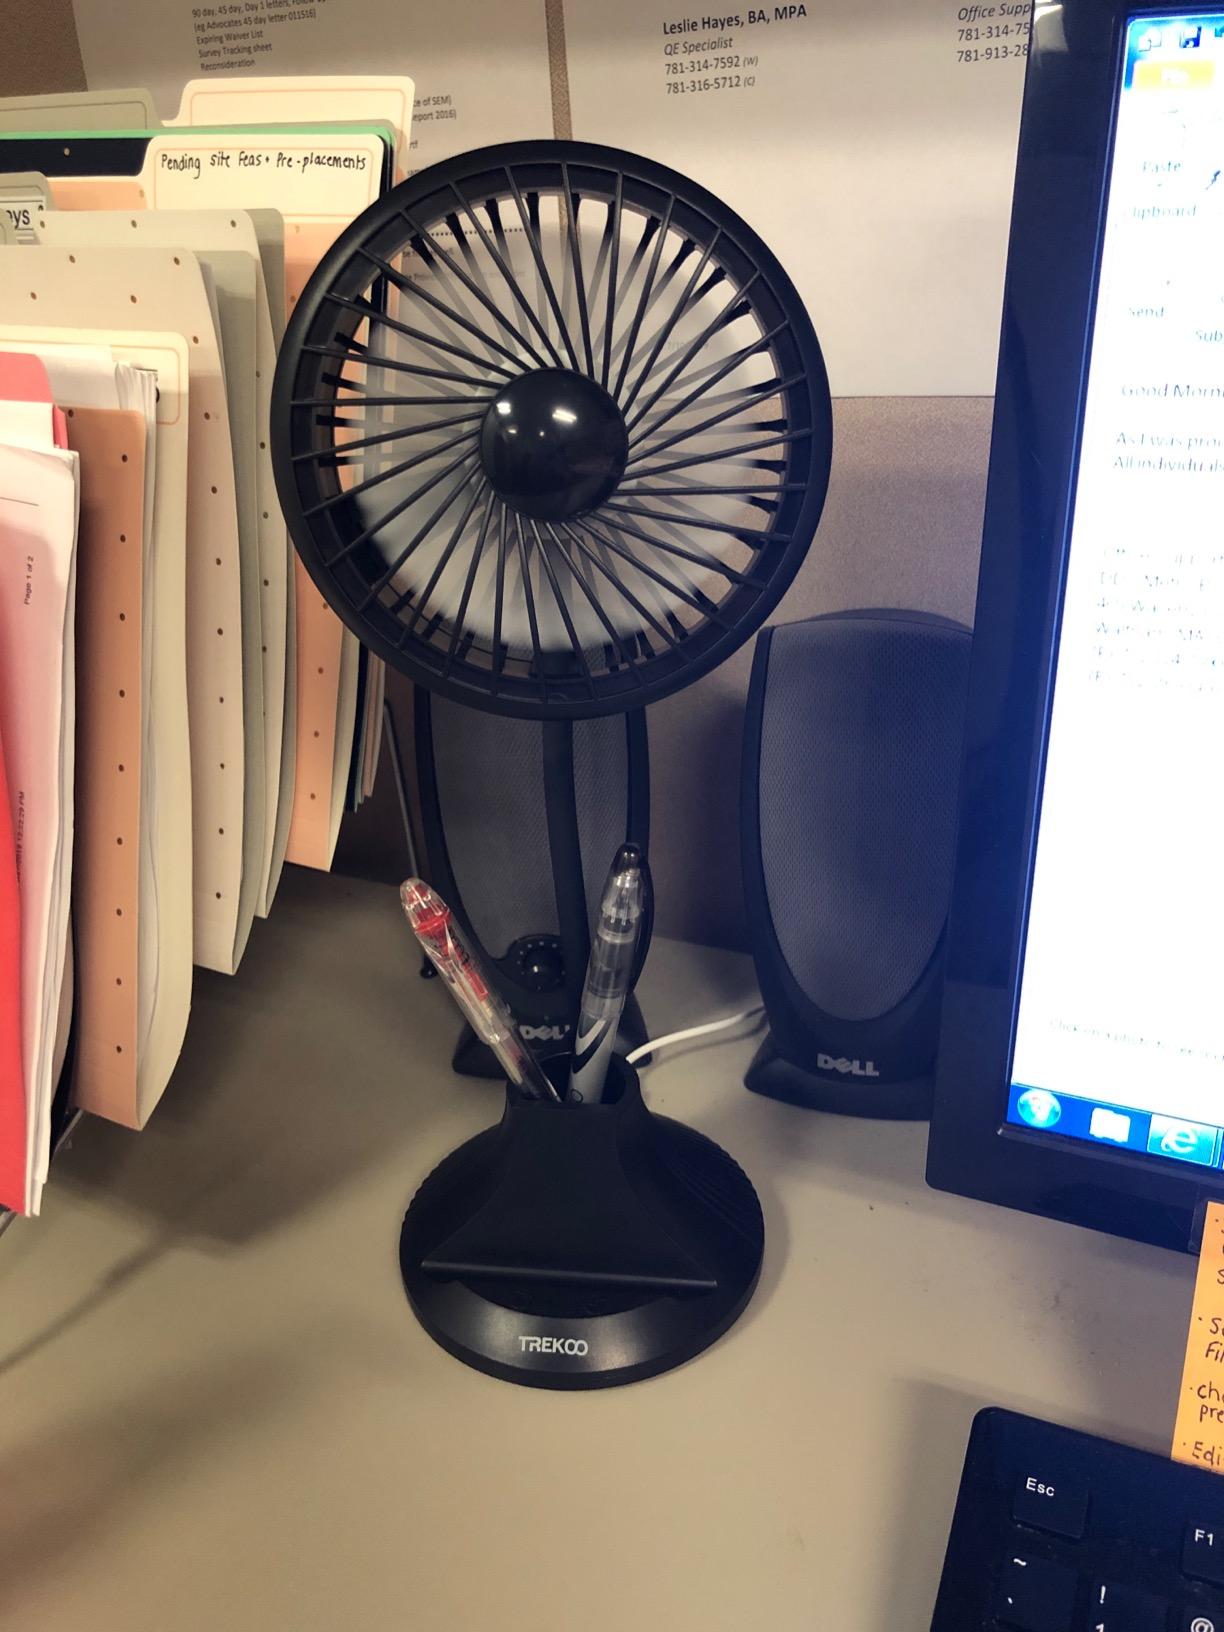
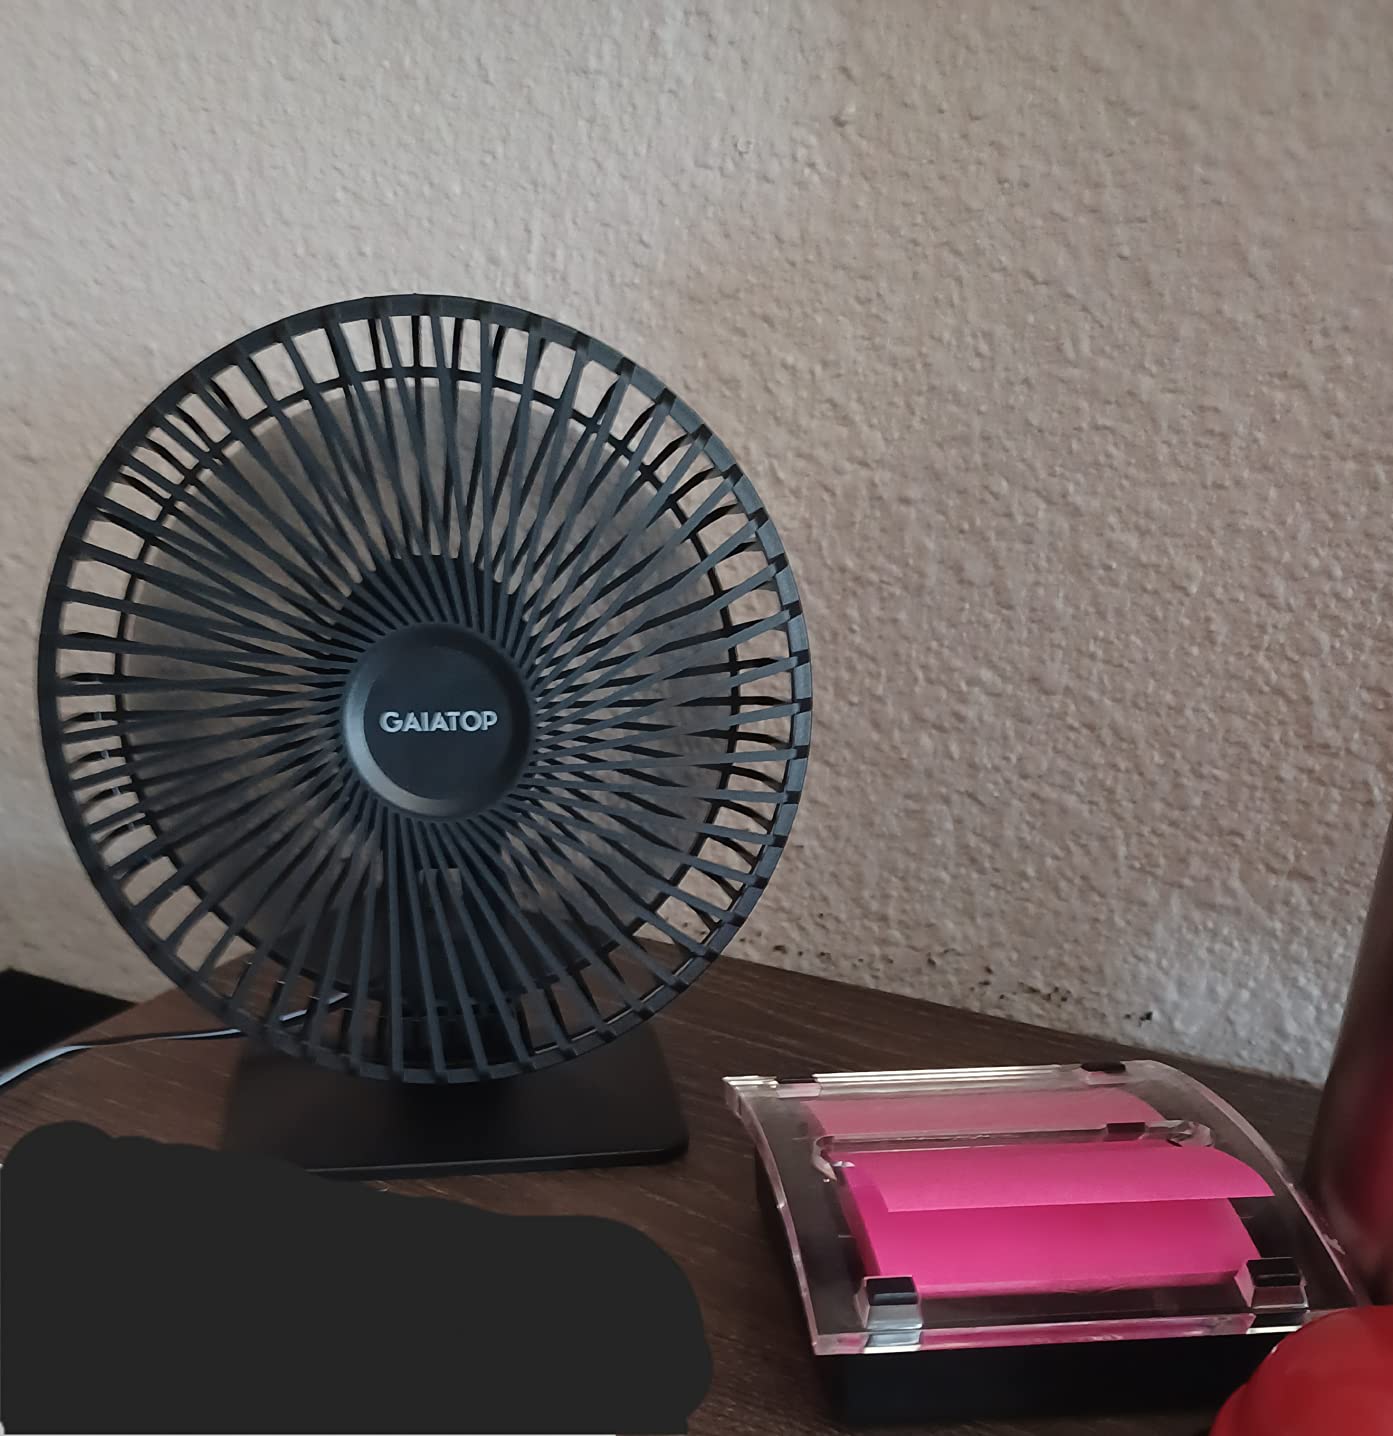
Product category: fan
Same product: no